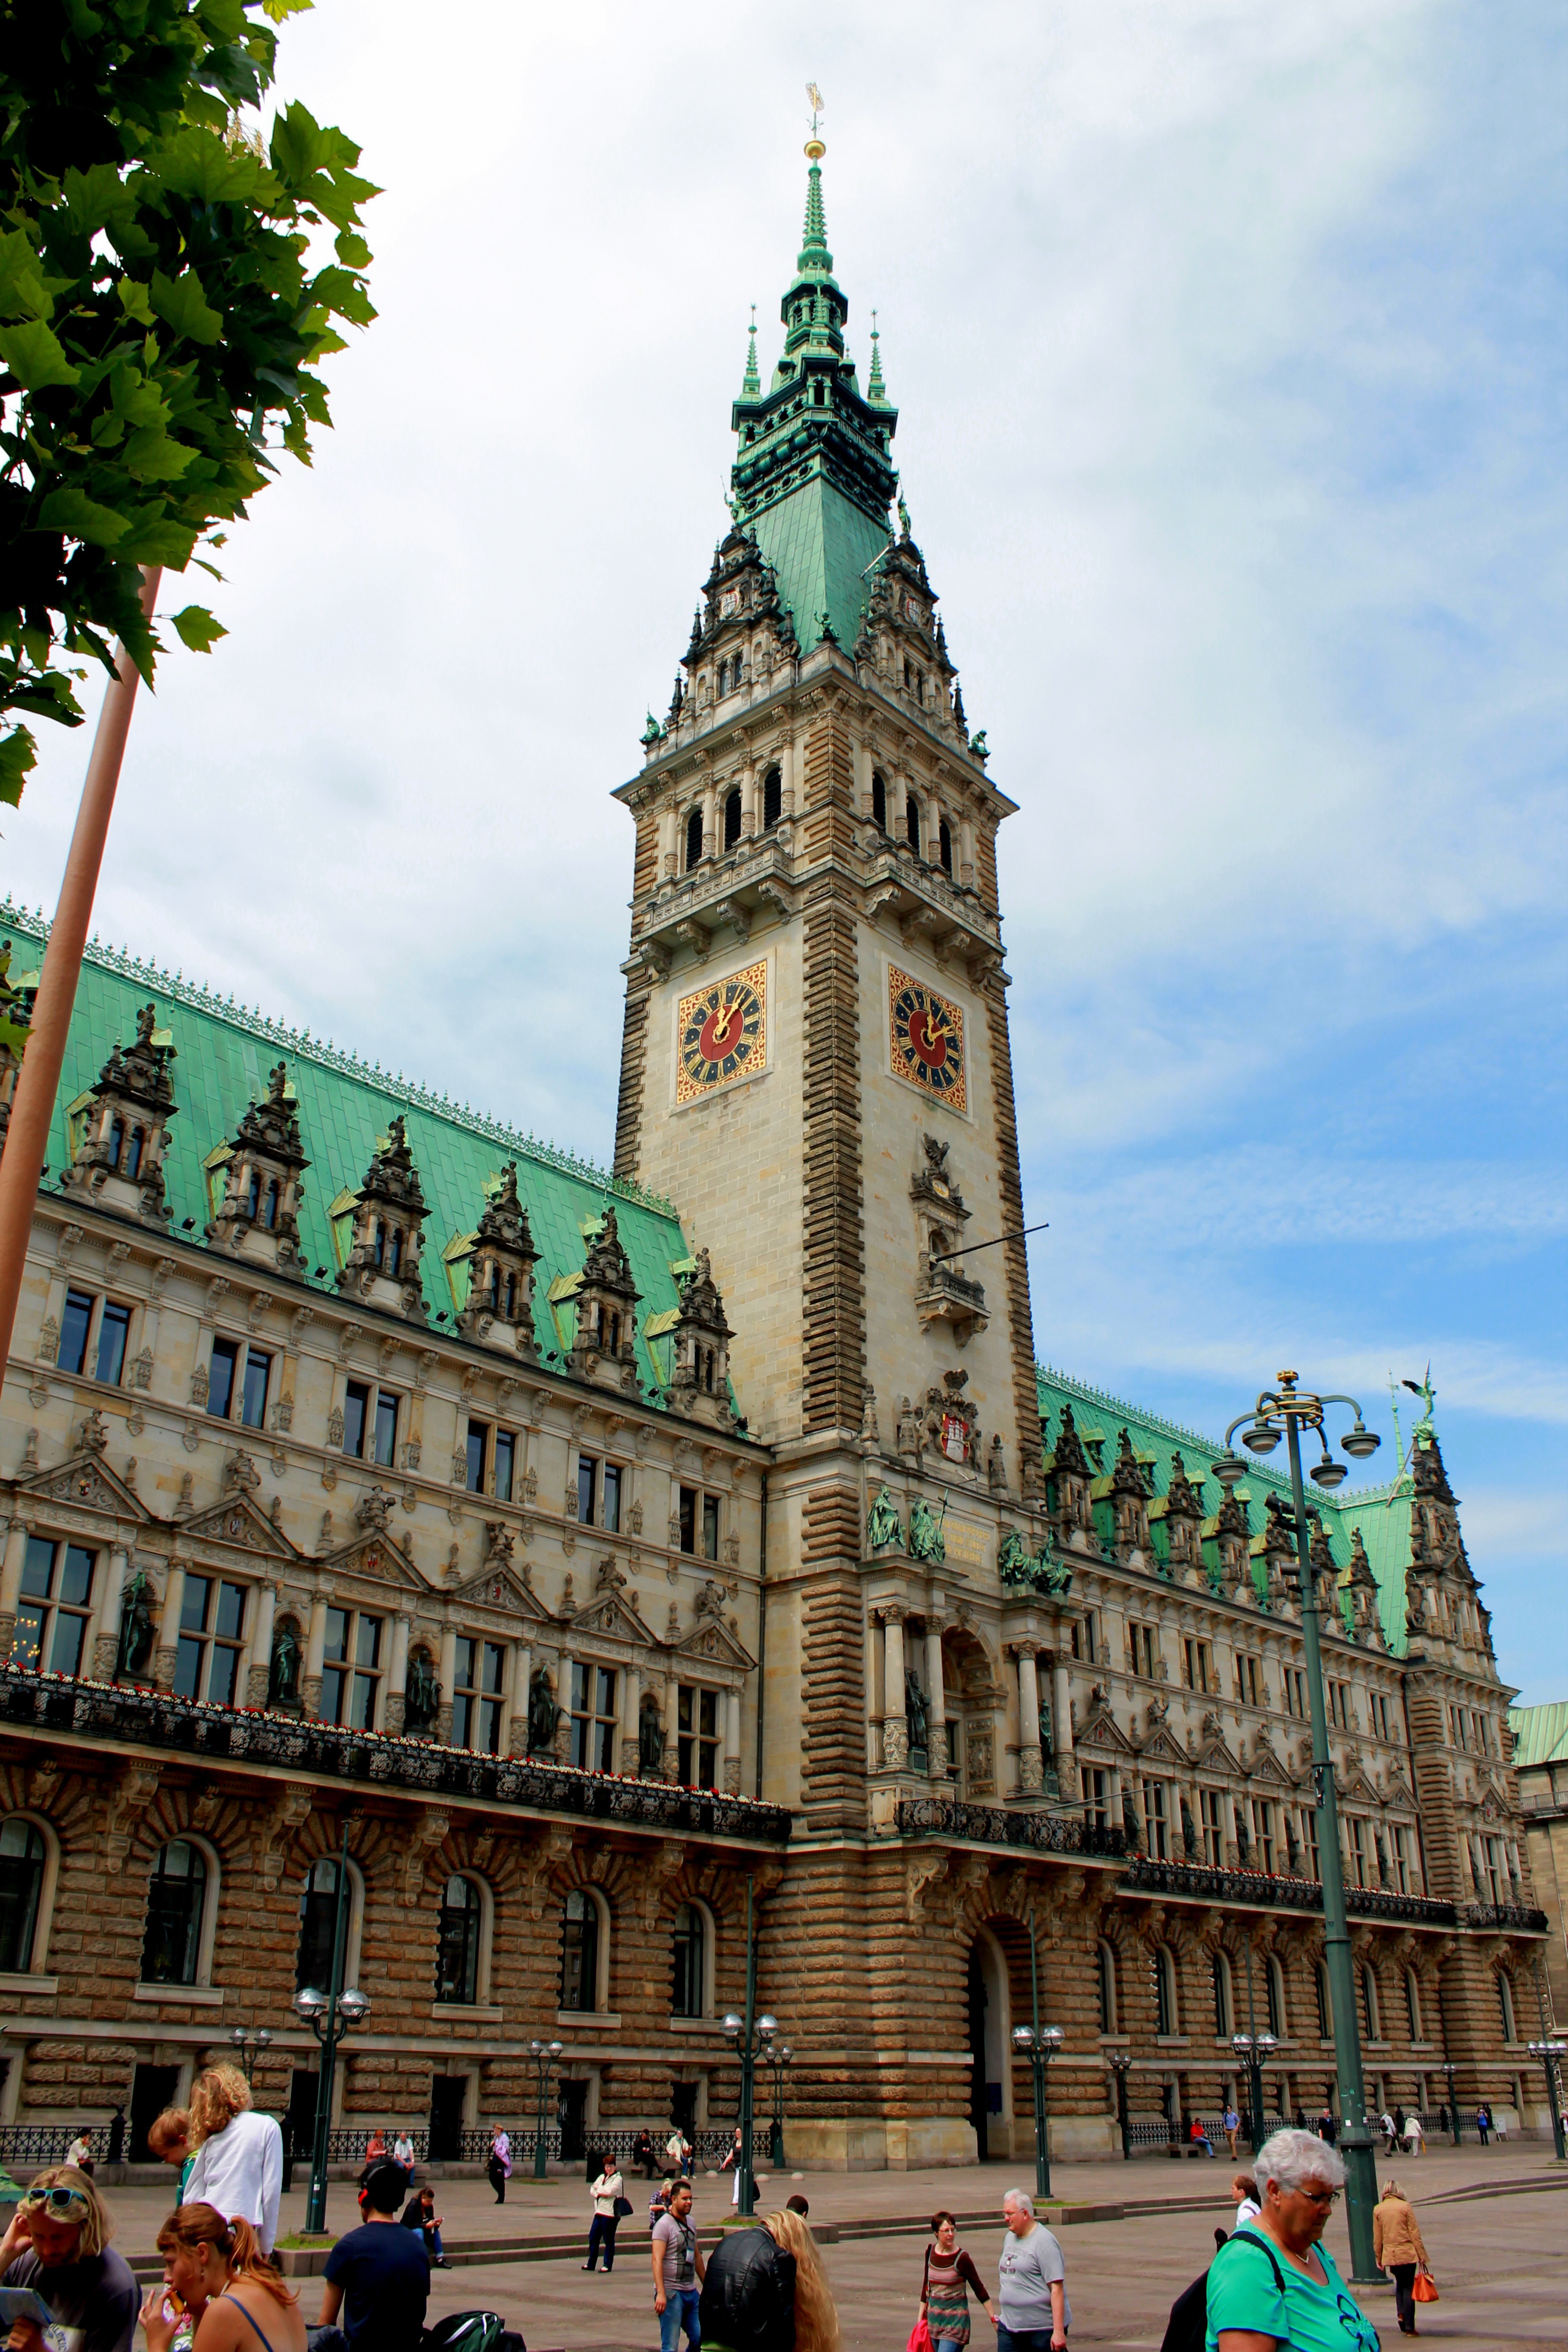
water, architecture, building, city, tower, plaza, landmark, church, cathedral, port, tourism, place of worship, old town, spire, germany, town square, elbe, hamburg, town hall, hanseatic city, harbour city, landungsbr cken